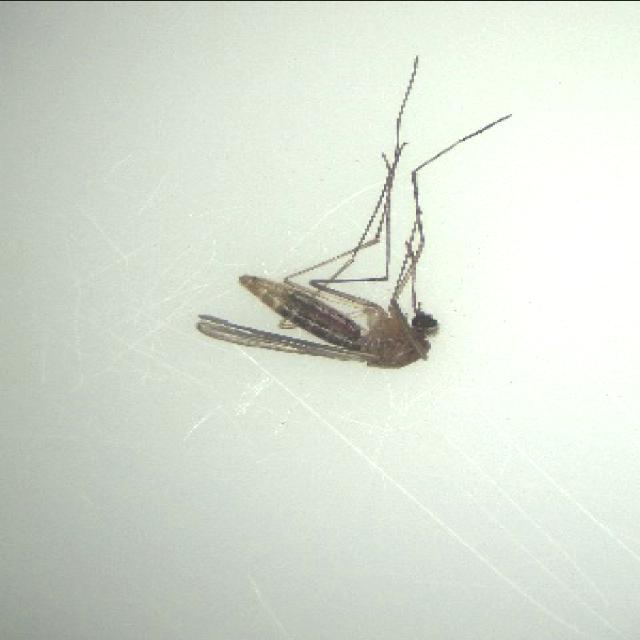
Species: culex_pipiens